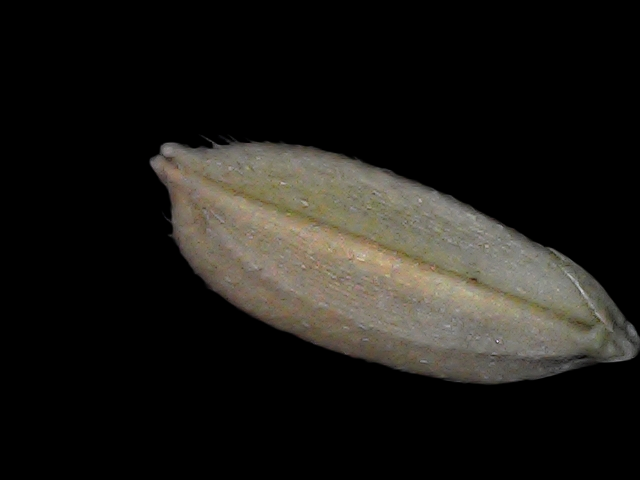
Rice variety: Br22